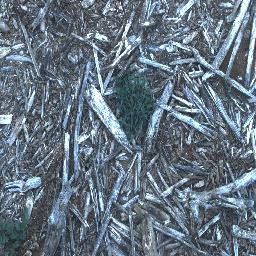
Label: negative